Windows Speech Recognition

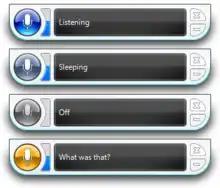
The speech recognizer displaying information based on different modes; the color of the recognizer button changes based on user interaction.

The WSR interface consists of a status area that displays instructions, information about commands (e.g., if a command is not heard by the recognizer), and the status of the recognizer; a voice meter displays visual feedback about volume levels. The status area represents the current state of WSR in a total of three modes, listed below with their respective meanings: